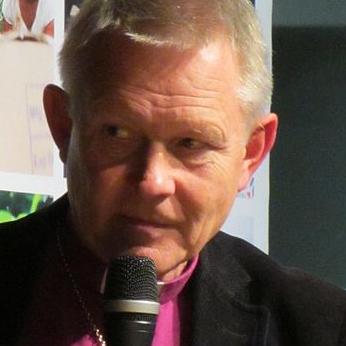
Age: 62